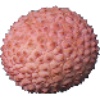
Label: lychee